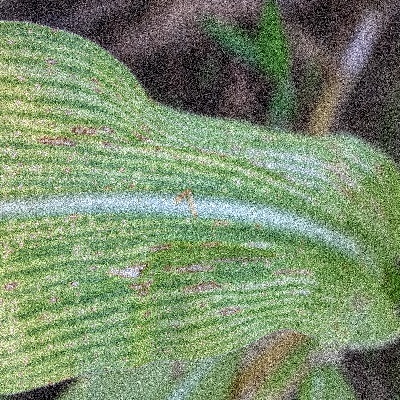
Label: Corn_(Maize)___Maize_Streak_Virus